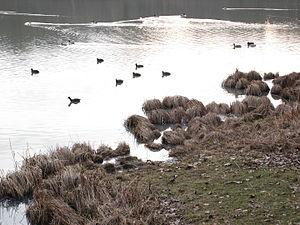
Étang de la Tour à Vieille-Église-en-Yvelines en France en janvier 2012.
L’étang de la Tour est un étang de la forêt de Rambouillet à cheval sur les communes de Rambouillet et Vieille-Église-en-Yvelines dans le département des Yvelines.